Ovambo people

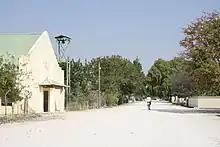
A Lutheran church in Ongwediva.

Christianity arrived among the Ovambo people in the late 19th century. The first Finnish missionaries arrived in Ovamboland in the 1870s. They were Lutheran and influenced the conversion of Ovambo people to that Protestant faith. The Finnish missions influenced both religion and cultural practices. For example, the typical dress style of contemporary Ovambo women, which includes a head scarf and loose full-length maxi, was derived from those of the 19th-century Finnish missionaries.